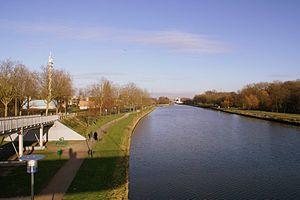
Lambersart Canal de la Deûle Passerelle République
Lambersart est une commune française limitrophe de Lille, située dans le département du Nord en région Hauts-de-France. Elle fait partie de la Métropole européenne de Lille.